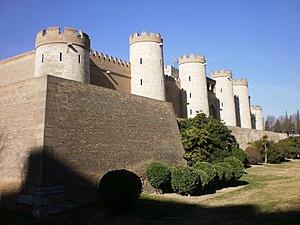
Tiburzio Spannocchi, connu en Espagne sous le nom de Tiburcio Spanoqui, Tiburcio Espanoqui ou Tiburcio Espanochi, est un architecte et ingénieur militaire italien né à Sienne en 1543 et mort à Madrid en 1606.